Exo (public transit)

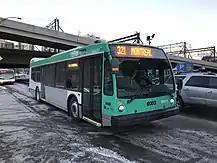
An Exo commuter bus in Downtown Montreal.

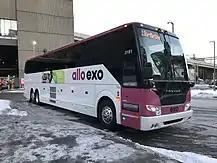
An Exo commuter coach at Mansfield Terminal in Downtown Montreal, headed for Sainte-Martine.

Exo operates all commuter bus services for the North Shore and South Shore suburbs, excepting the cities of Longueuil and Laval, which have their own transit agencies.